History of Protestantism

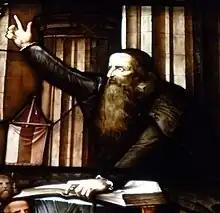
John Knox was a leading figure in the Scottish Reformation.

In England, the Reformation followed a different course from elsewhere in Europe. There had long been a strong strain of anti-clericalism, and England had already given rise to the Lollard movement of John Wycliffe, which played an important part in inspiring the Hussites in Bohemia. Lollardy was suppressed and became an underground movement so the extent of its influence in the 1520s is difficult to assess.